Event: Nepal Earthquake
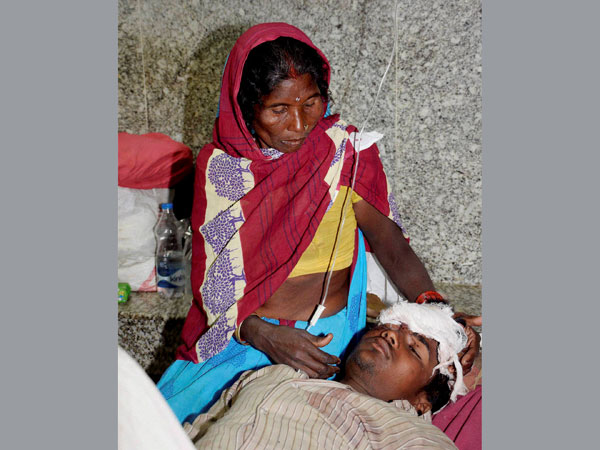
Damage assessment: no_damage